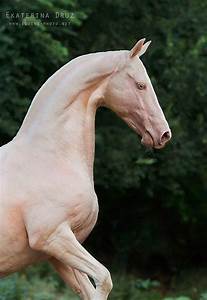
Label: cavallo